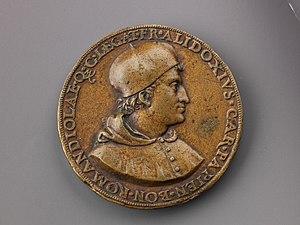
Francesco Alidosi, dit le cardinal de Pavie est un cardinal italien du XVIᵉ siècle.